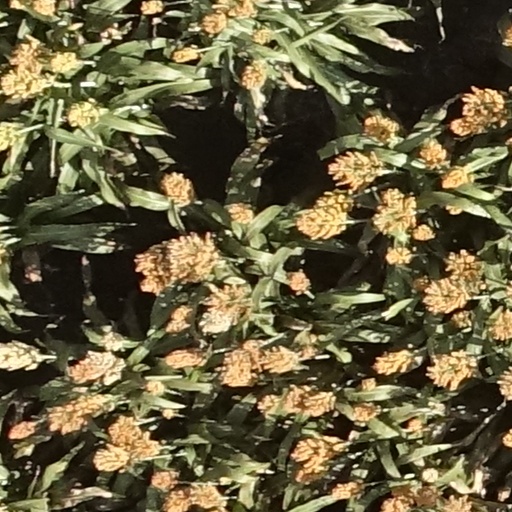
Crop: sorghum